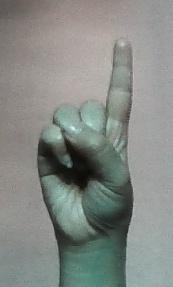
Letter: bb